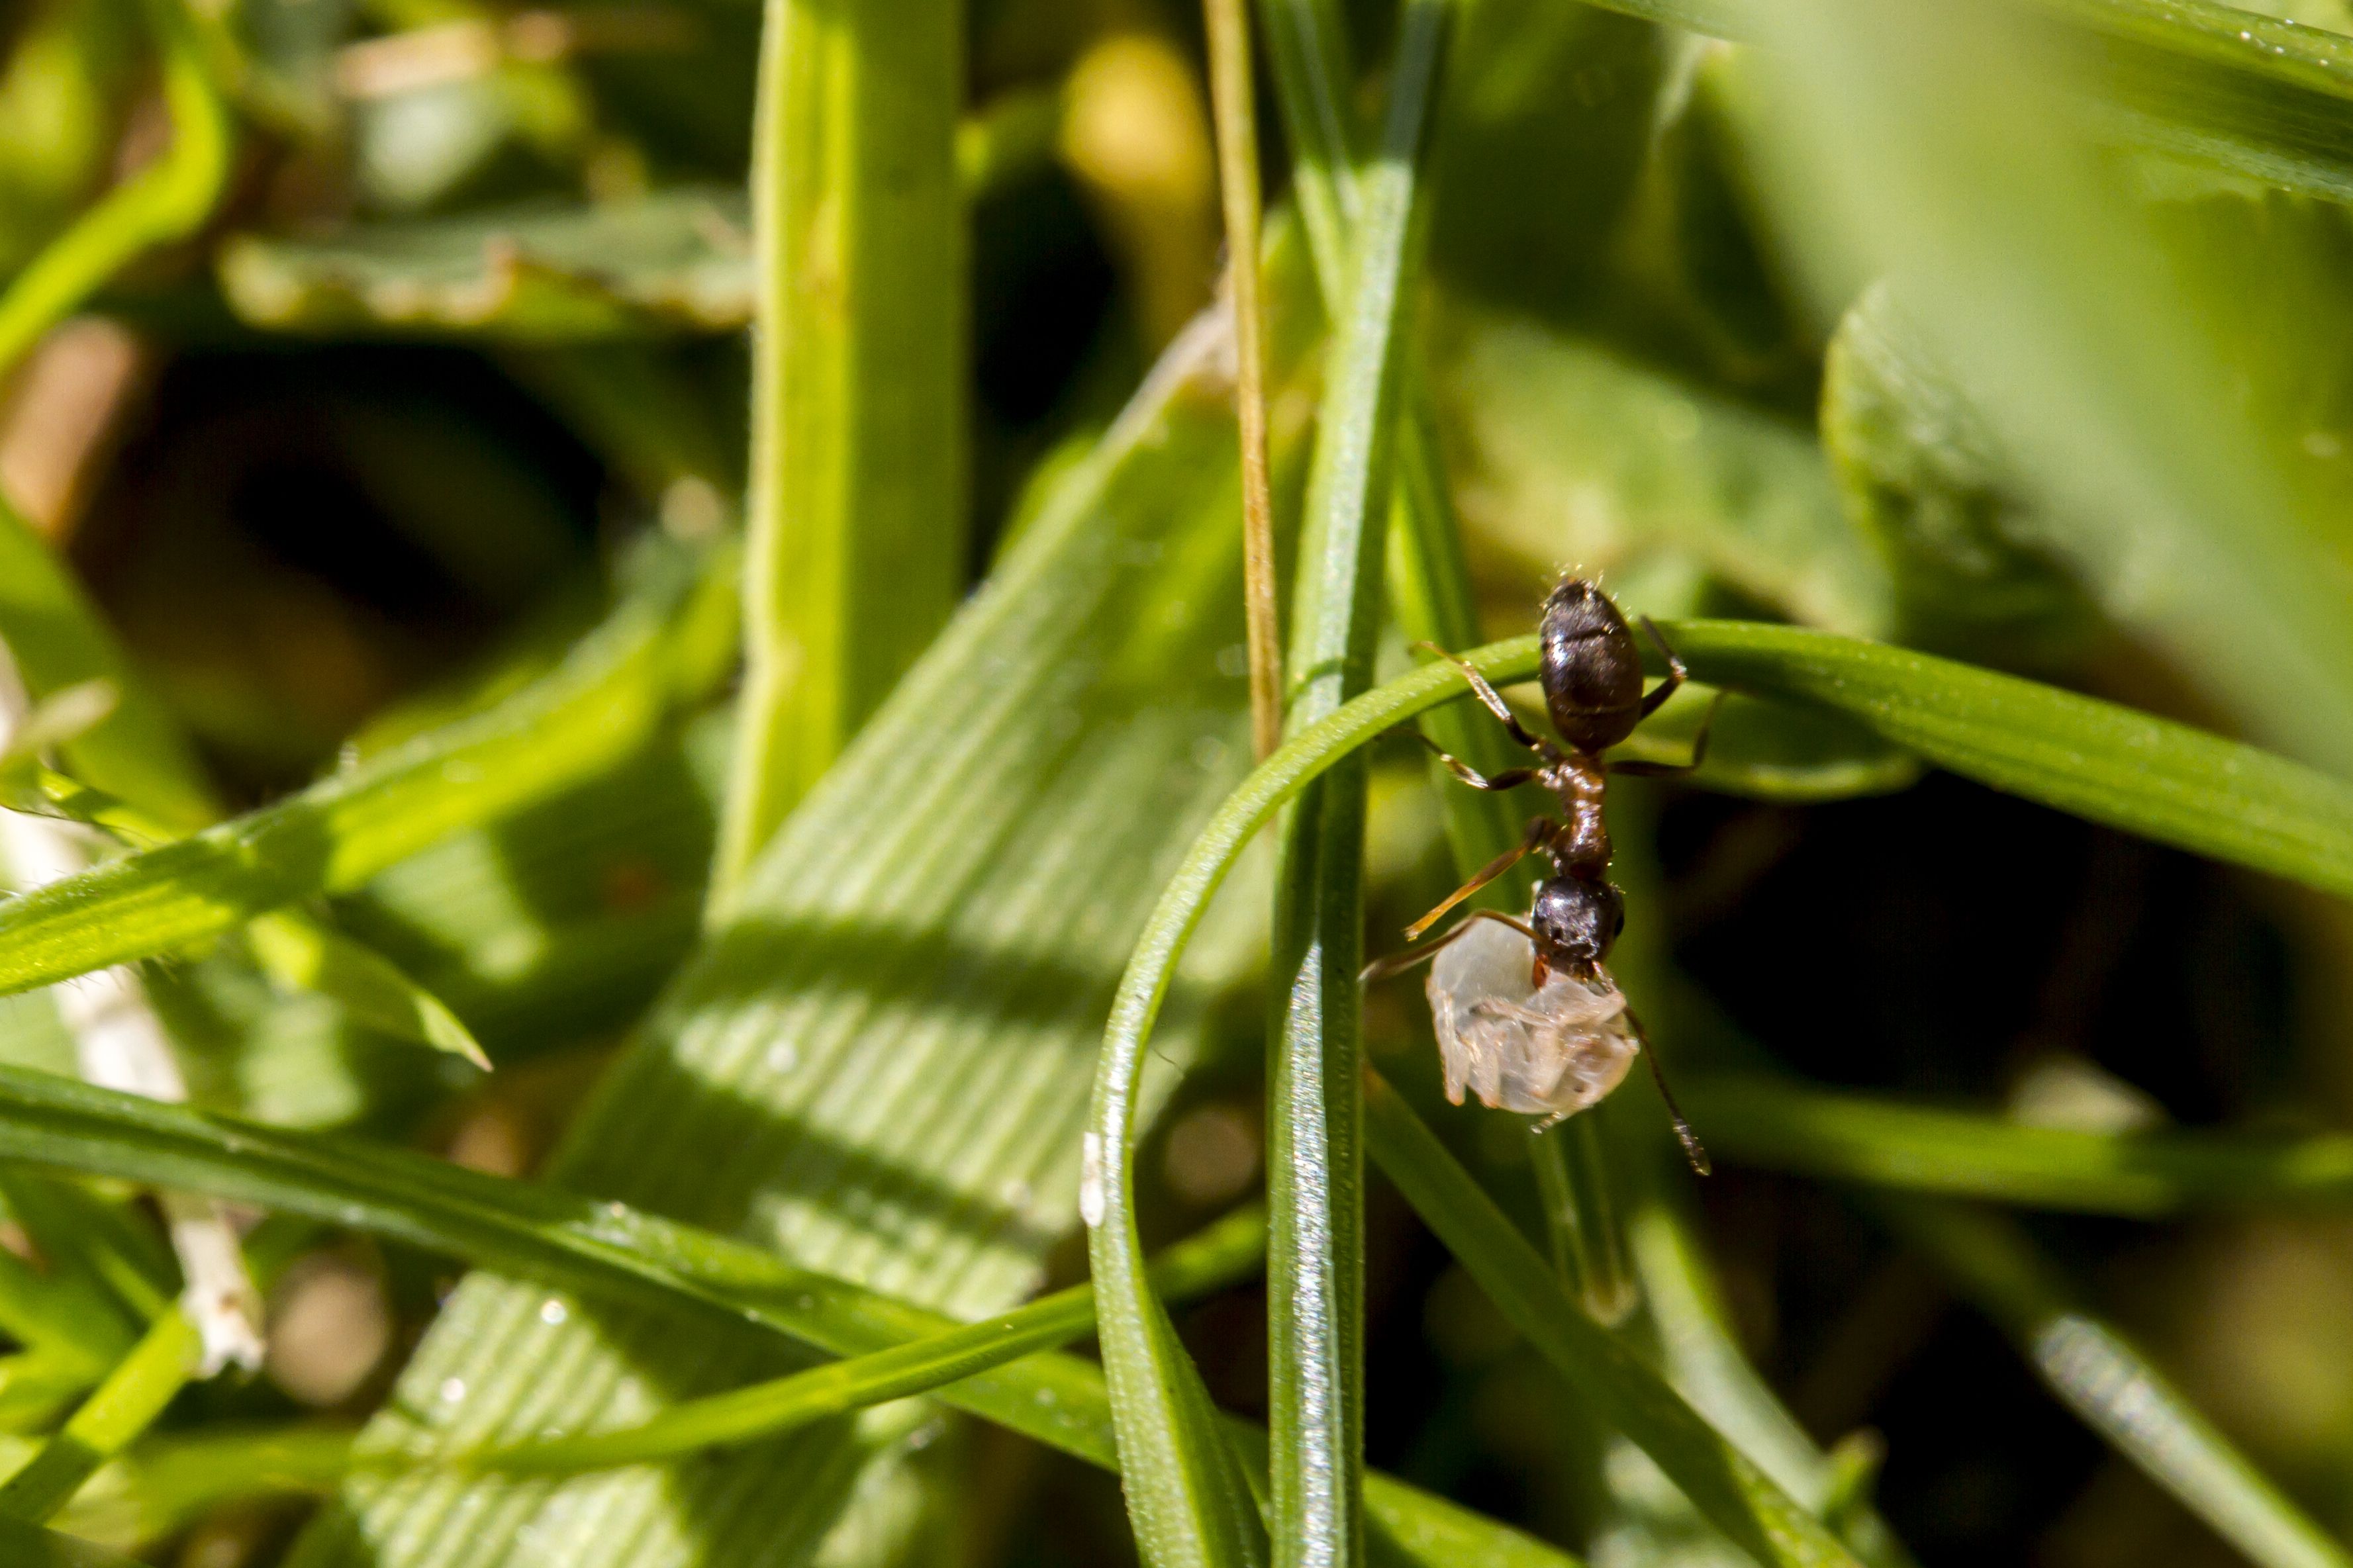
tree, nature, grass, branch, dew, plant, leaf, flower, green, produce, insect, botany, flora, fauna, invertebrate, wildflower, close up, uk, shrub, peterborough, macro photography, flowering plant, plant stem, land plant